Khivan campaign of 1873

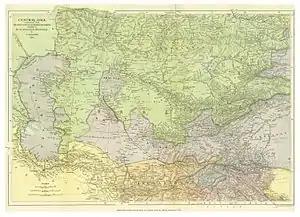
Map of Central Asia in 1872

In 1869, Fyodor Radetsky founded Krasnovodsk, which later became the headquarters of the Trans-Caspian Military District and the start of the Trans-Caspian railway. In March 1870, the decision was made to attack Khiva. Because Khiva was an oasis surrounded by several hundred miles of desert, this desert had to be mapped and waterholes found before armies could move. Mikhail Skobelev mapped a route from Krasnovodsk to the edge of the oasis, and Colonel Vasily Markozov later explored the area more thoroughly. Nikolai Lomakin explored the Mangyshlak Peninsula. In September 1872, Colonel Markozov started from Krasnovodsk and Chikishlyar; he planned to make a dash to Khiva, but was called back by the Viceroy of the Caucasus. In the east, Konstantin Kaufman sent parties into the desert south of the Syr-Darya.In December 1872 the Czar made the final decision to attack Khiva. The force would be 61 infantry companies, 26 of Cossack cavalry, 54 guns, 4 mortars and 5 rocket detachments. Khiva would be approached from five directions. (1) General von Kaufmann, in supreme command, would march west from Tashkent and meet a second force moving south from (2) Fort Aralsk. The two would meet in the middle of the Kyzylkum Desert at Min Bulak and move southwest to the head of the Oxus delta. Meanwhile, (3) Veryovkin would go south from Orenburg along the west side of the Aral Sea and meet (4) Lomakin coming directly east from the Caspian Sea while (5) Markozov would march northeast from Krasnovodsk (later changed to Chikishlyar). The reason for this odd plan may have been bureaucratic rivalry. The governor of Orenburg had always had primary responsibility for Central Asia. Kaufmann's newly conquered Turkestan Province had many active officers, while the Viceroy of the Caucasus had by far the most troops.